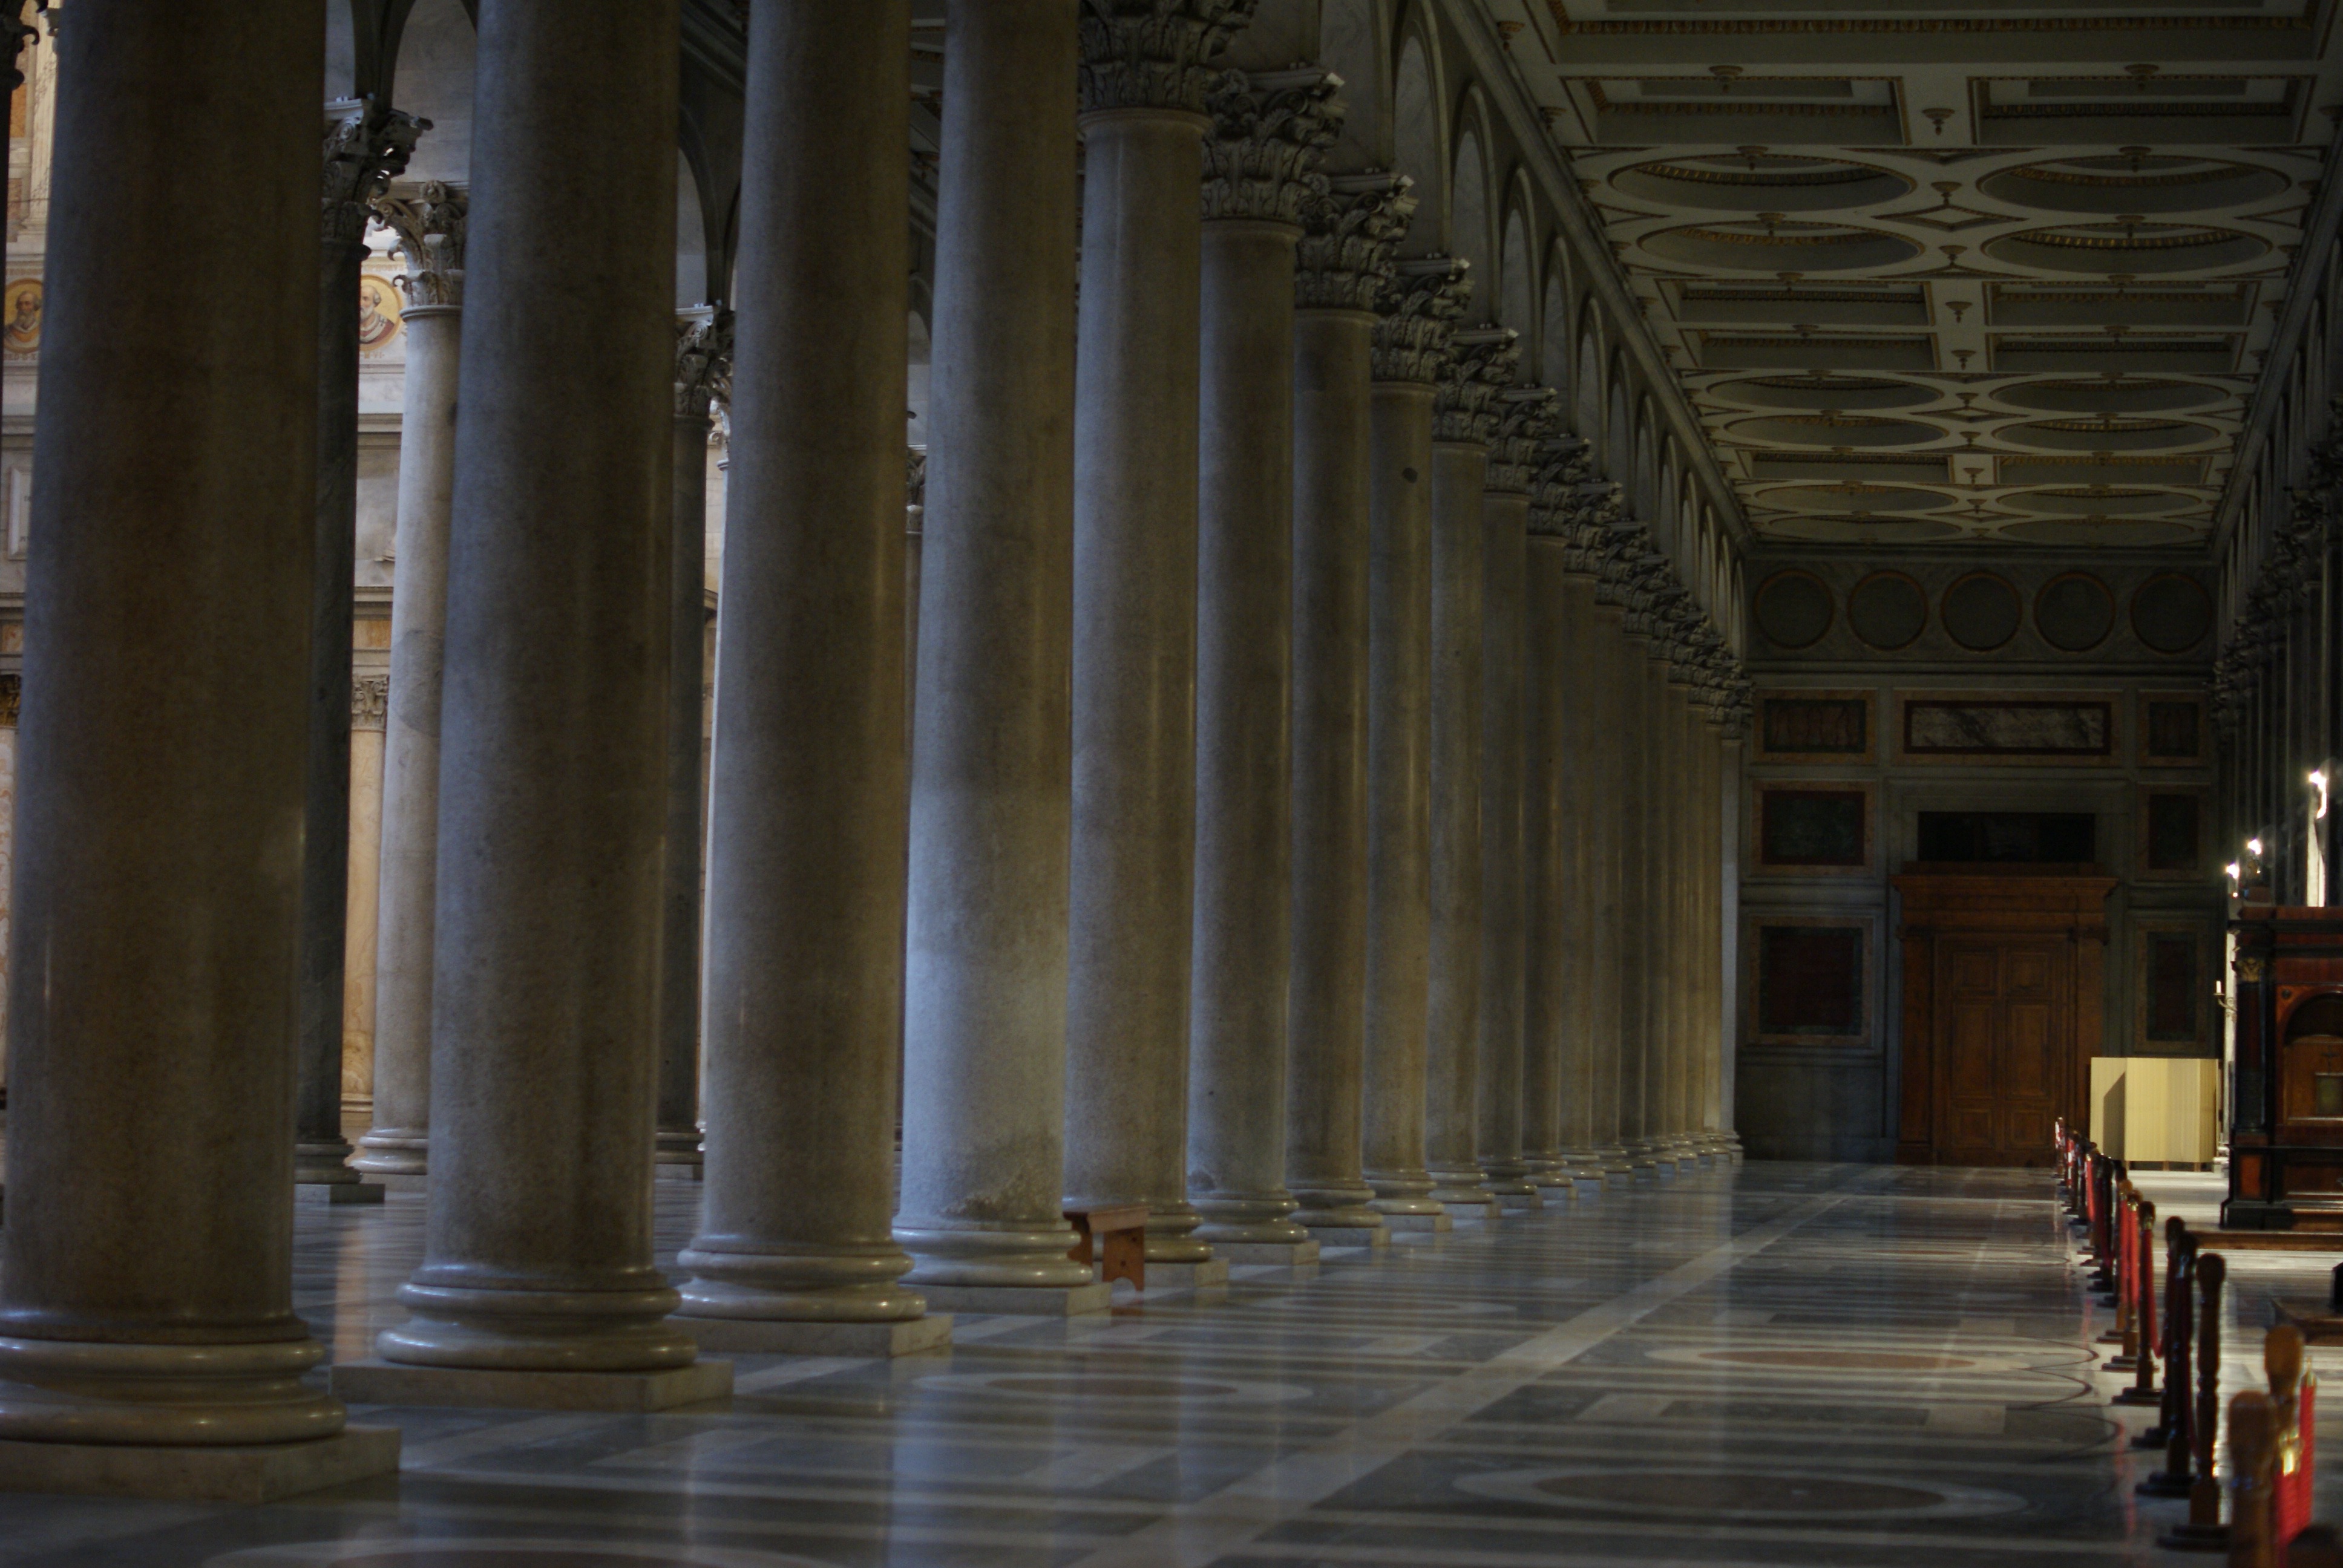
architecture, structure, wood, floor, building, monument, column, church, columns, symmetry